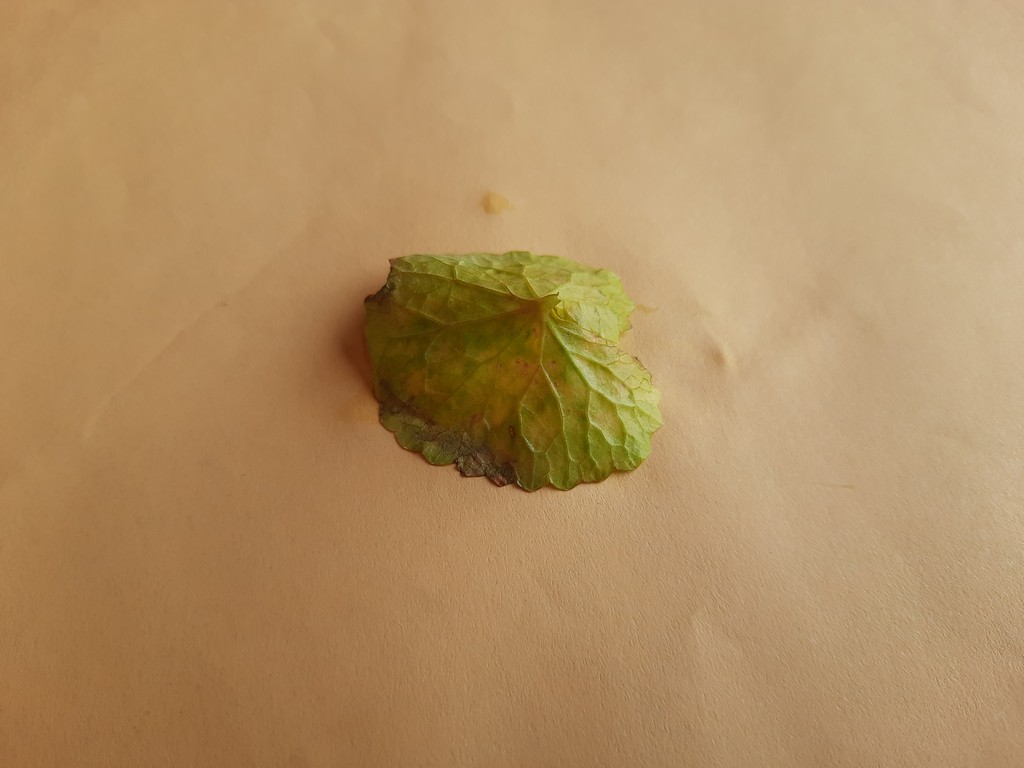
Label: Unhealthy